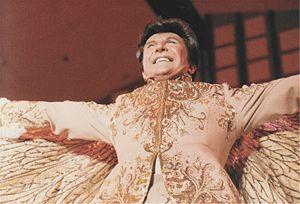
Ma vie avec Liberace est un téléfilm dramatique américain de Steven Soderbergh produit par HBO et diffusé en 2013.